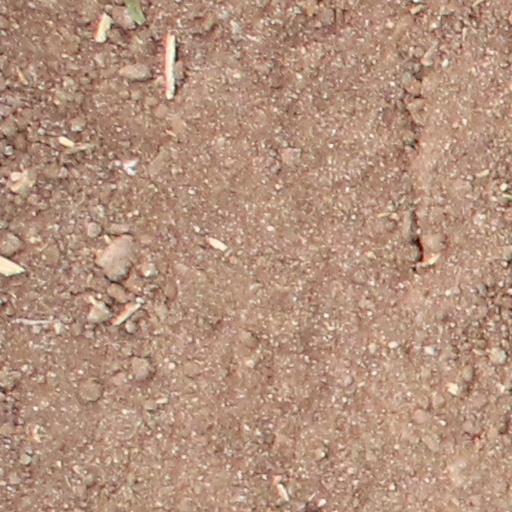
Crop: wheat